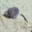
Label: shrew